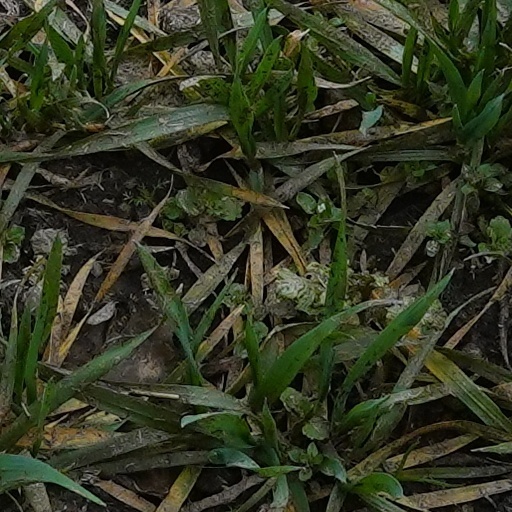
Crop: wheat